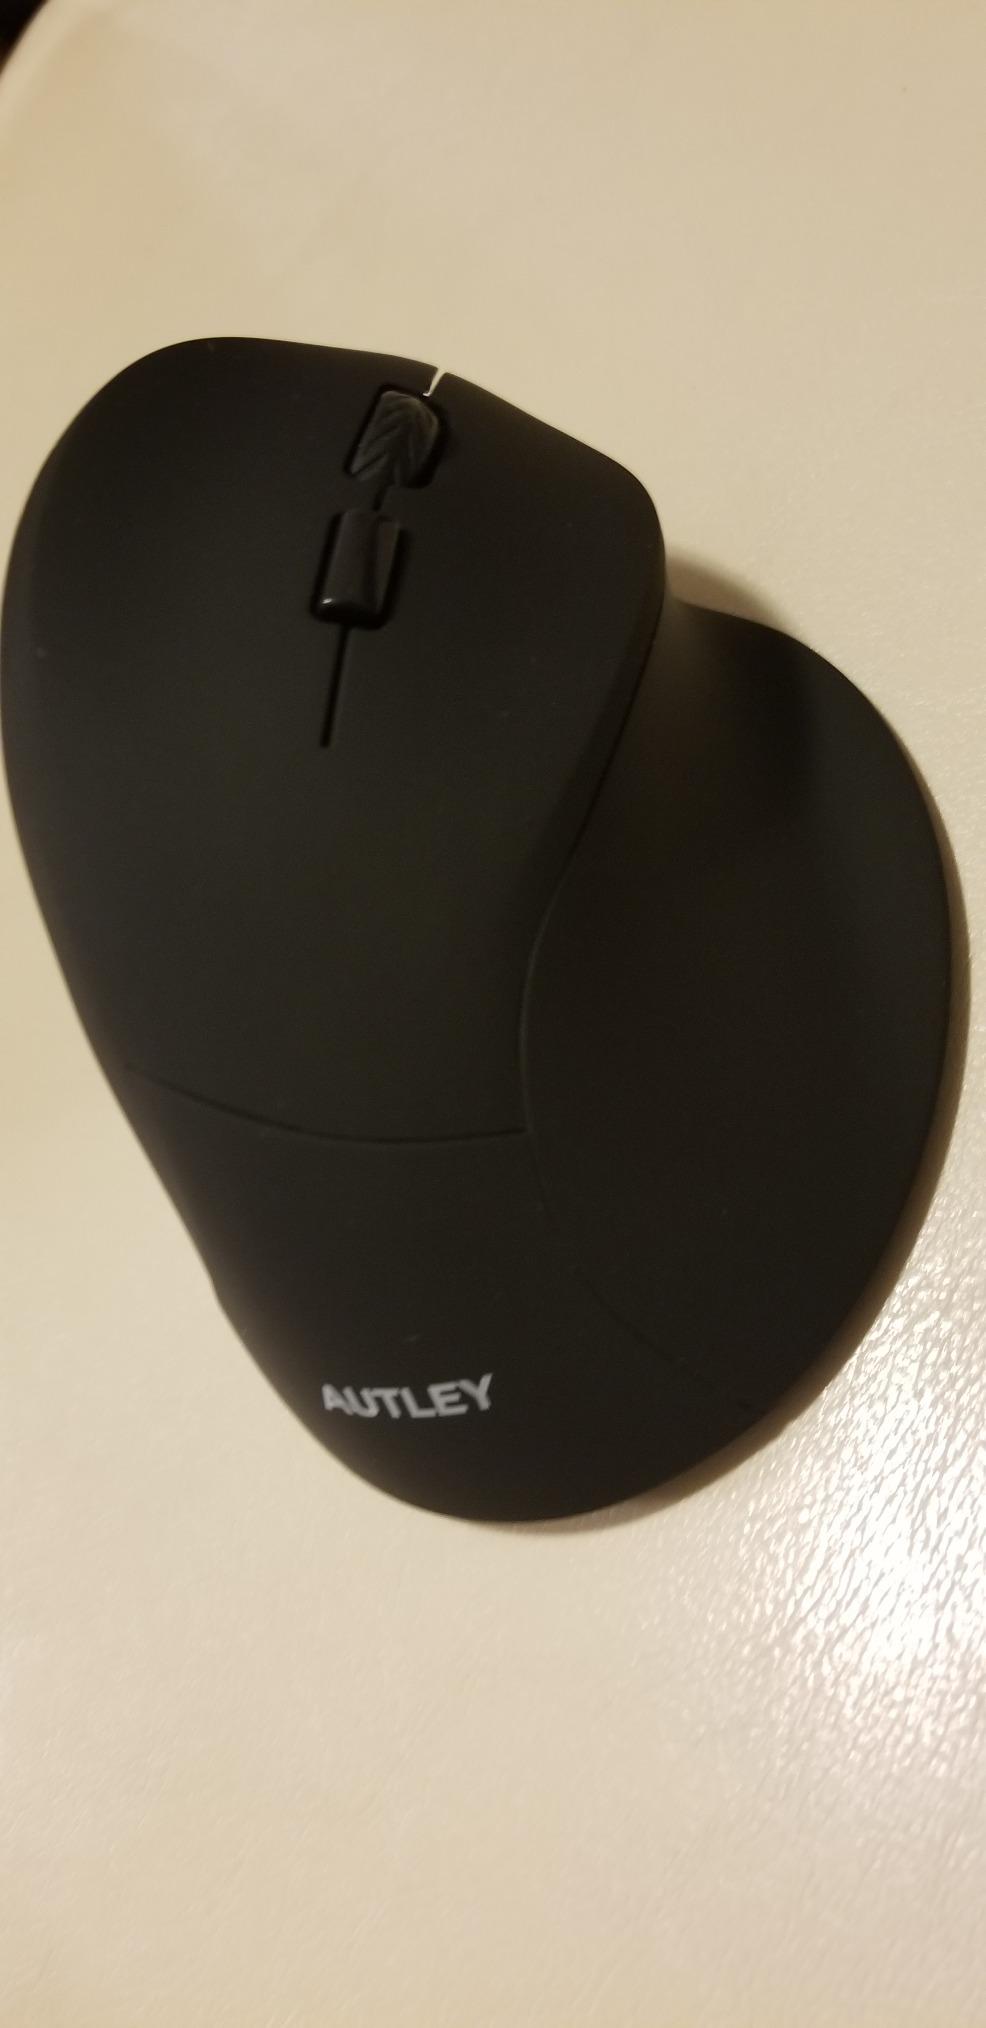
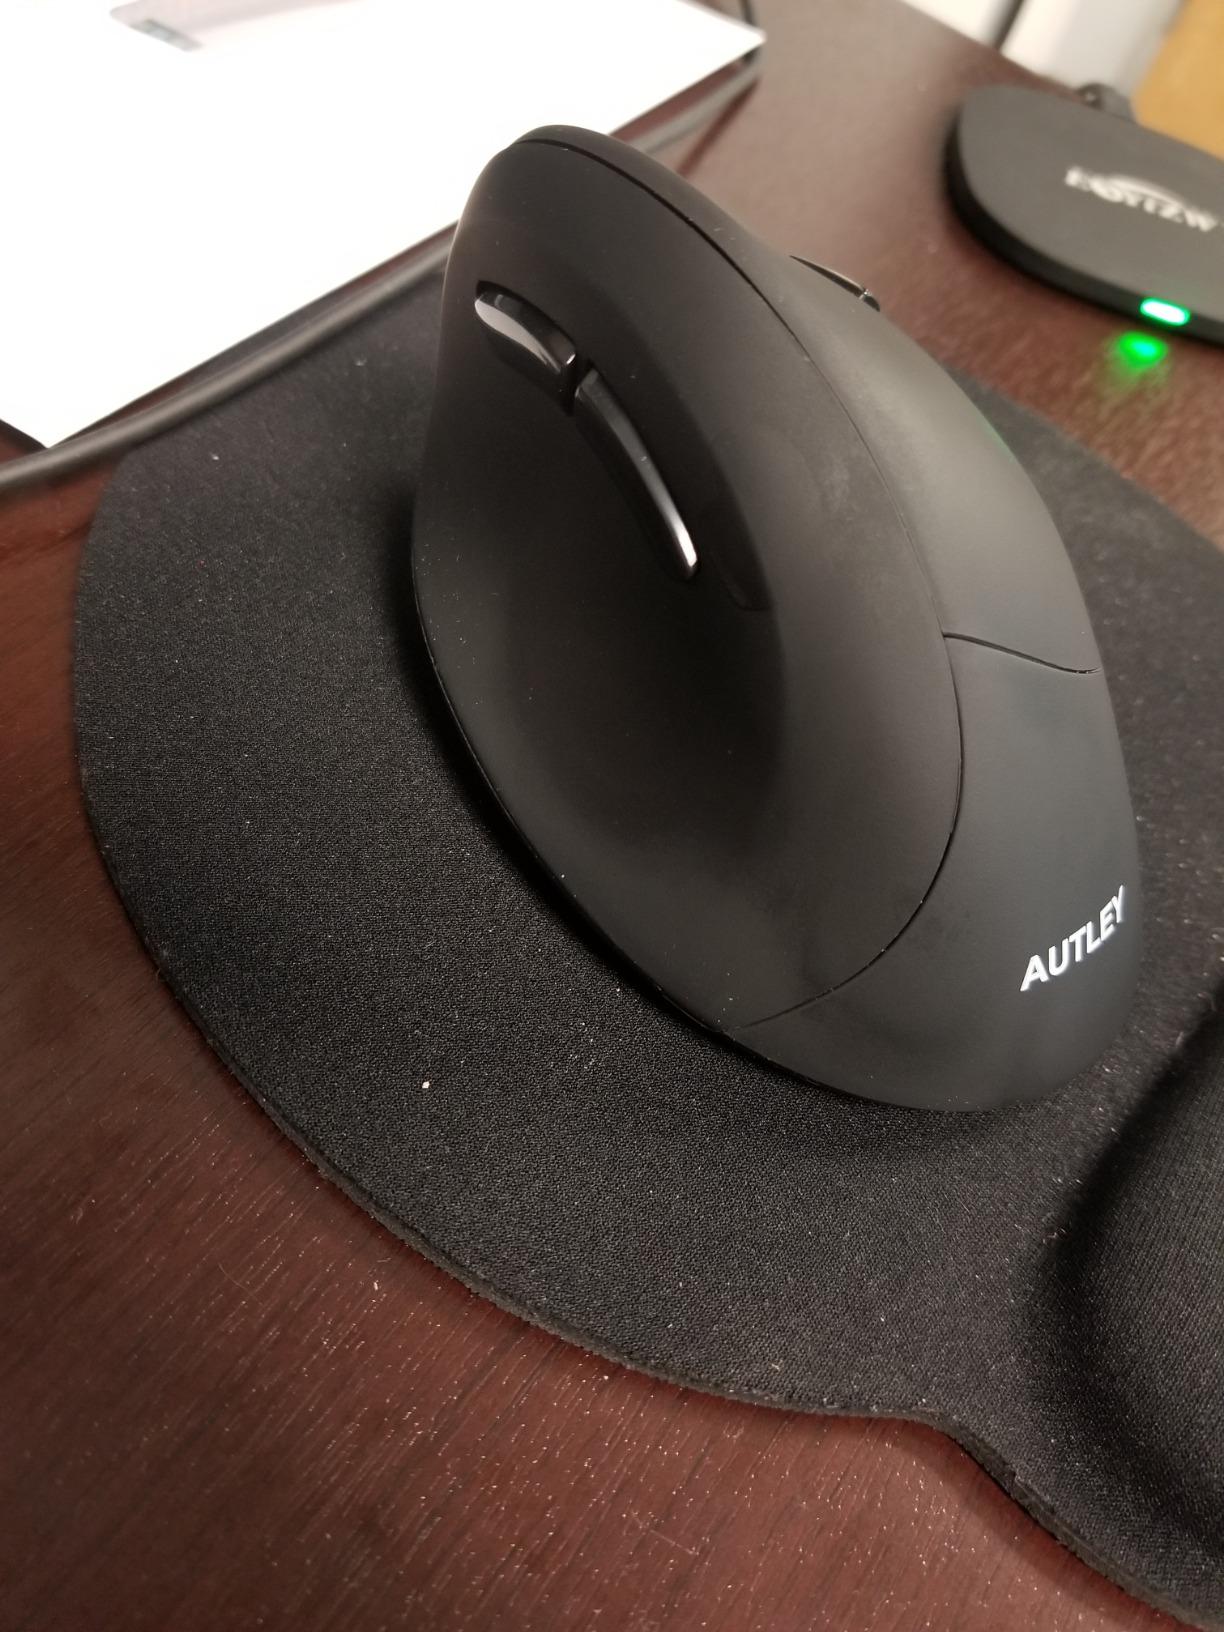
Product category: mouse
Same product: yes